Jörgenberg Castle

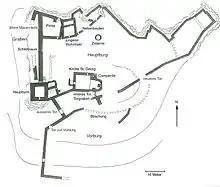
Plan of Jörgenberg Castle

The castle sprawls across a plateau atop St. George's hill east of Waltensburg/Vuorz. Most of the church is in ruins, but the Romanesque bell tower is still standing. The slender tower is decorated with blind arches and was built around 1070. The mostly ruined walls of the church were built in the 12th or 13th century, though the northern wall was rebuilt in 1930. The church has a broad nave with a horse-shoe shaped apse and a choir of tuff blocks.